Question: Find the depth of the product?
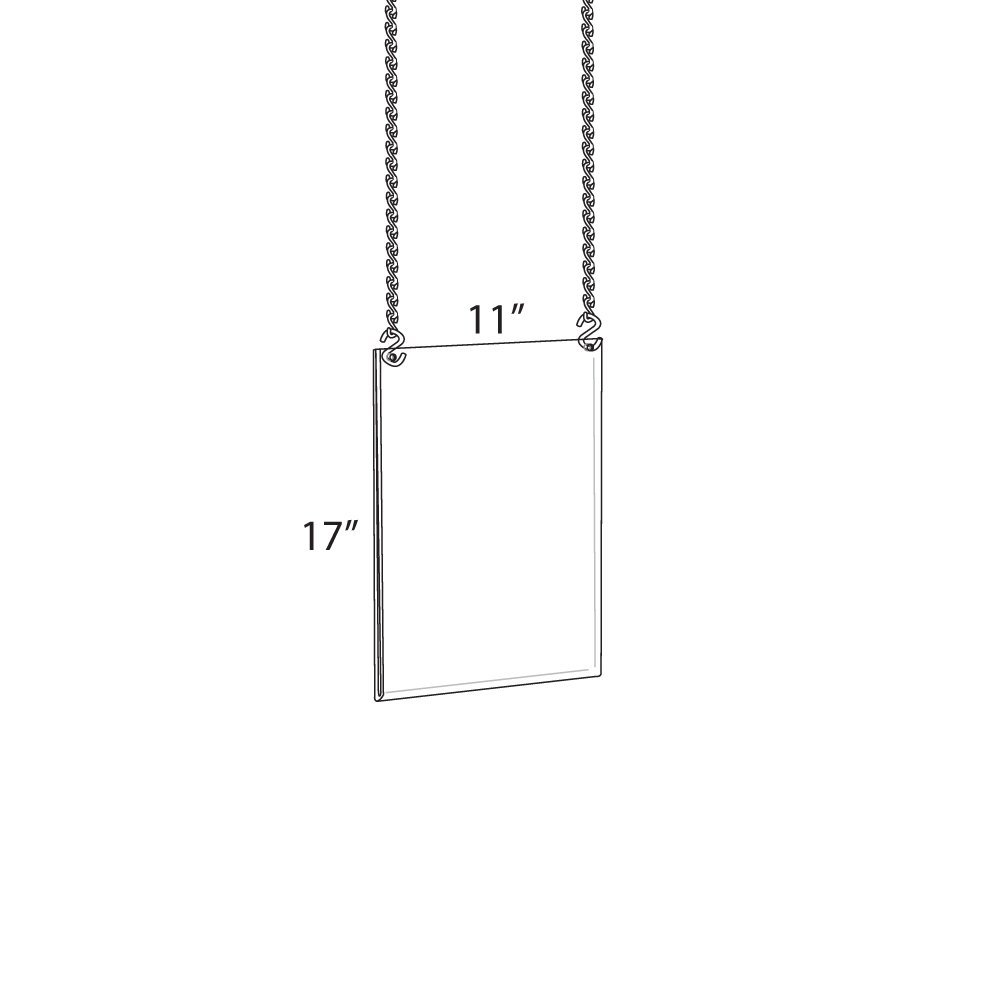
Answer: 17.0 inch